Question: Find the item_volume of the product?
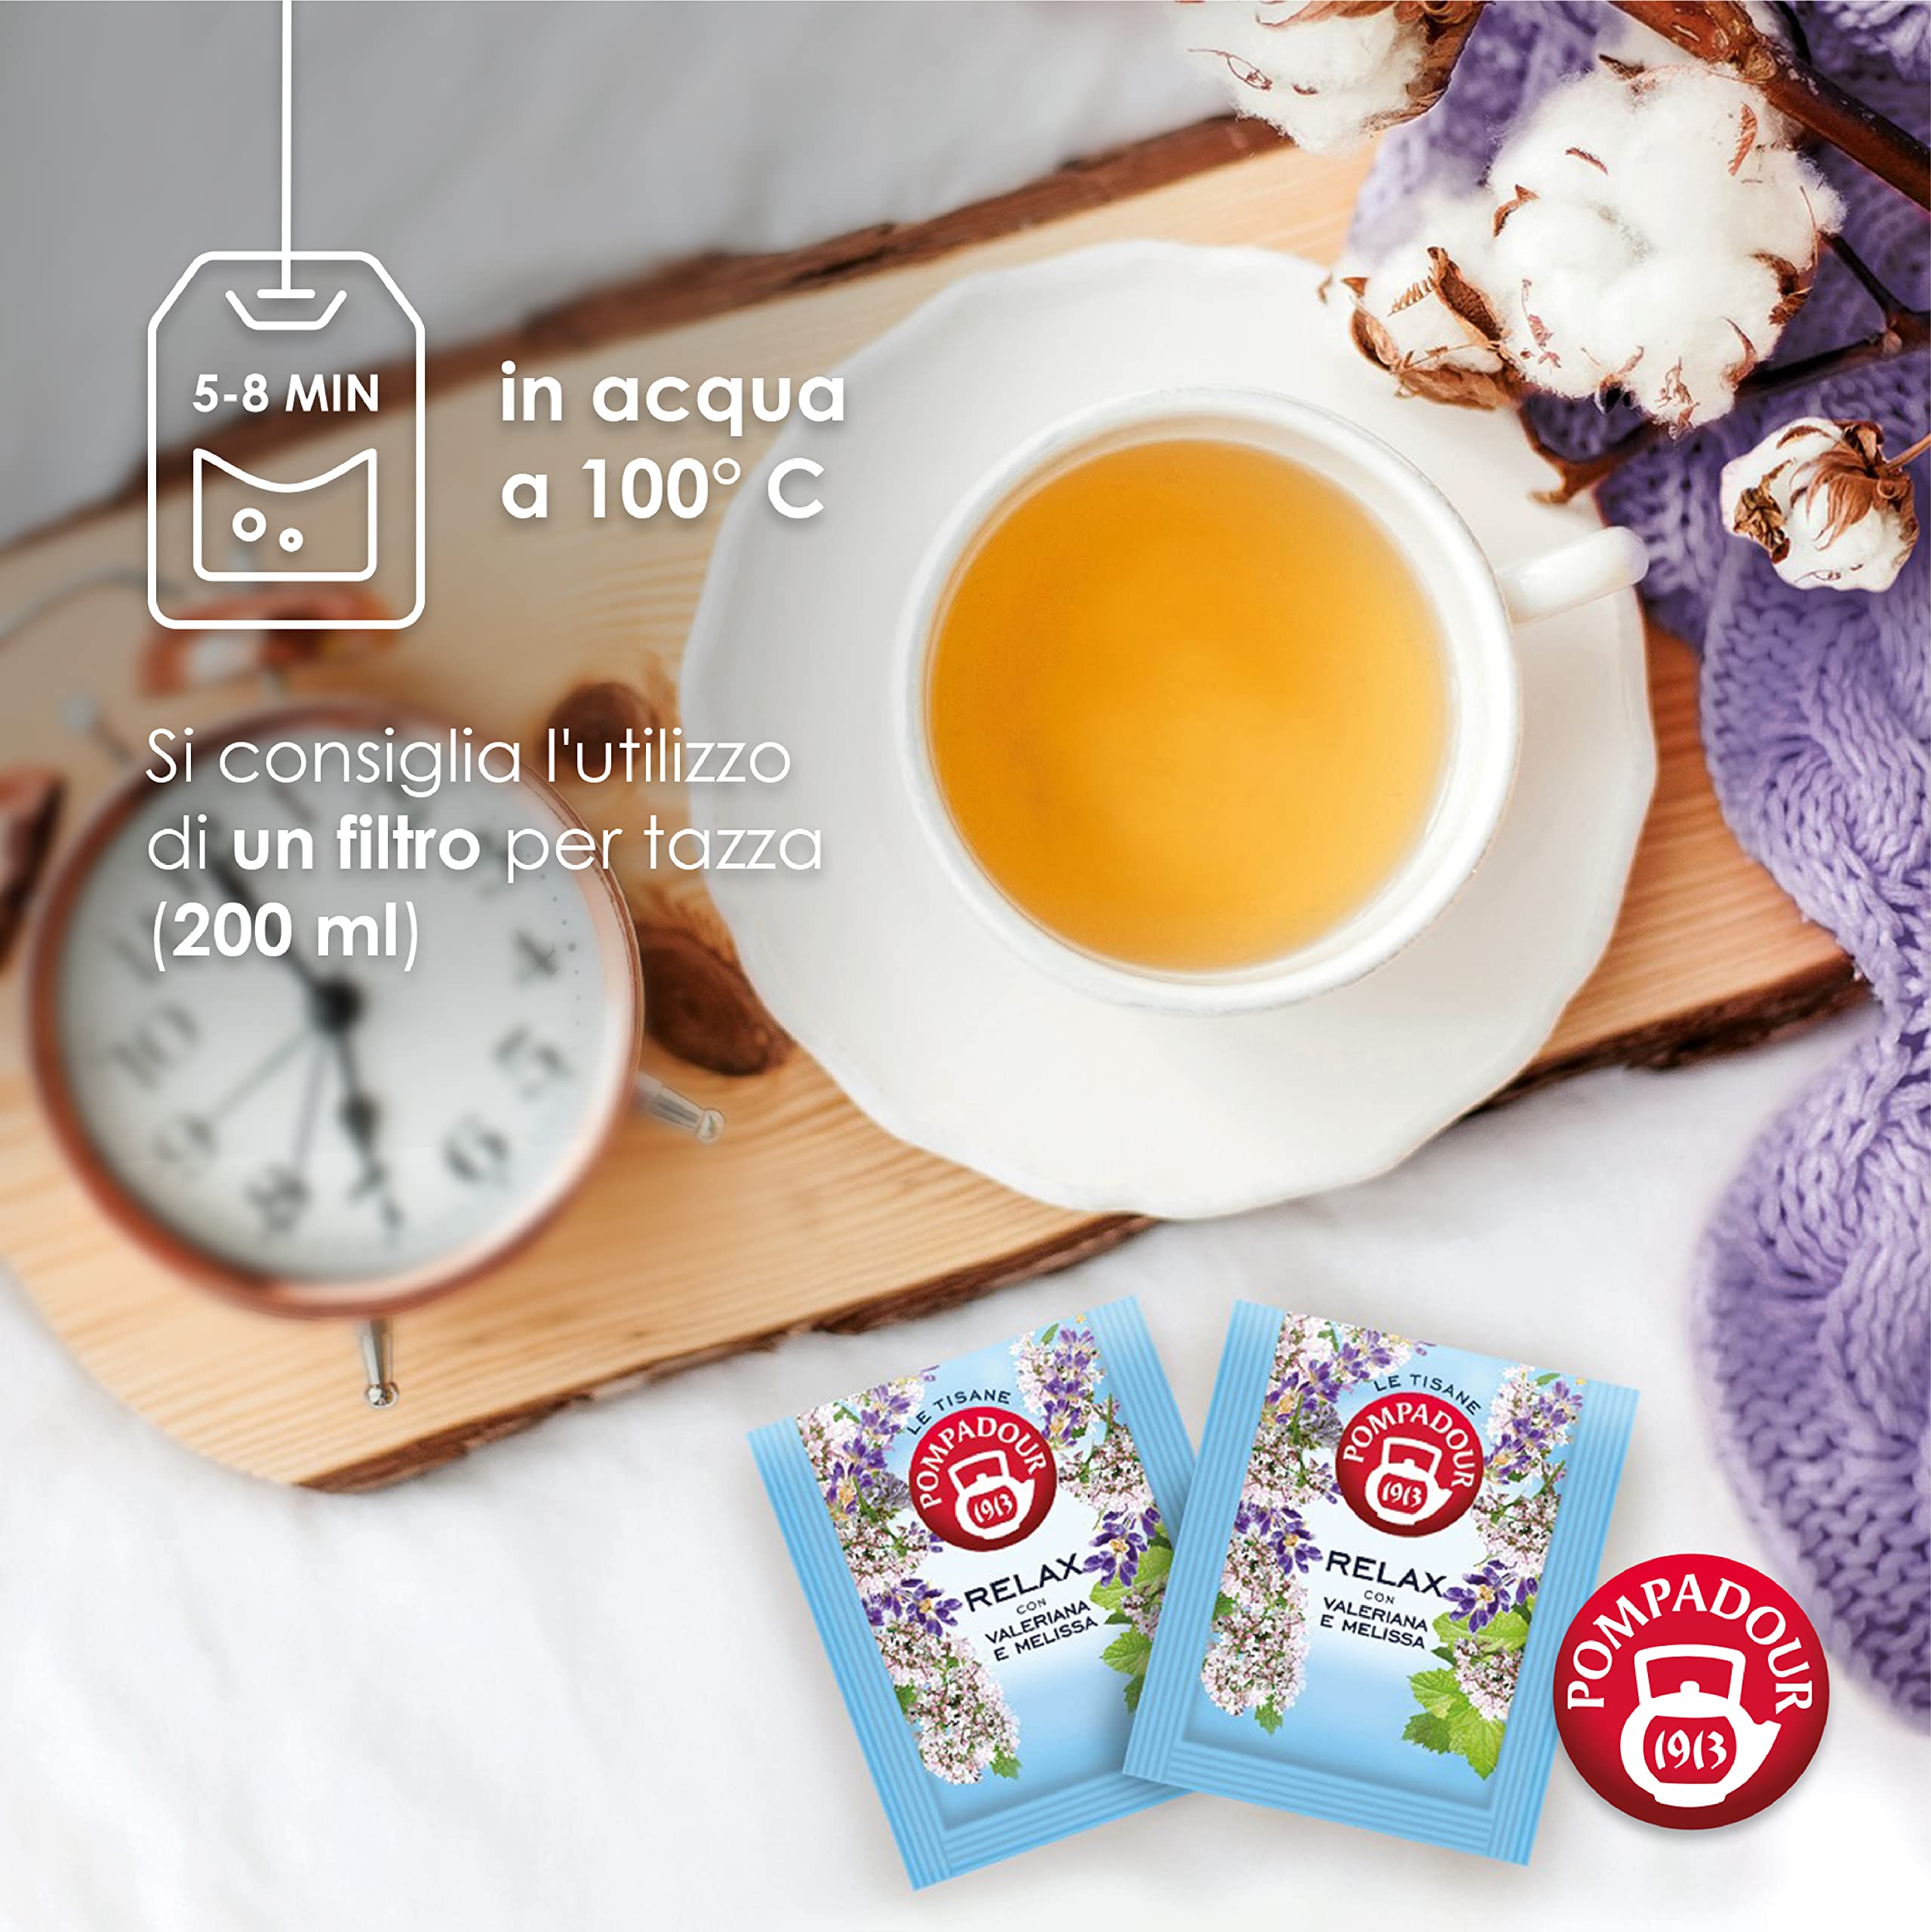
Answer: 200.0 millilitre